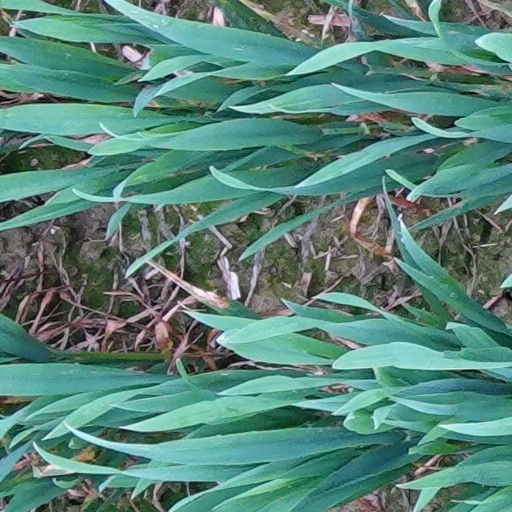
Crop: wheat